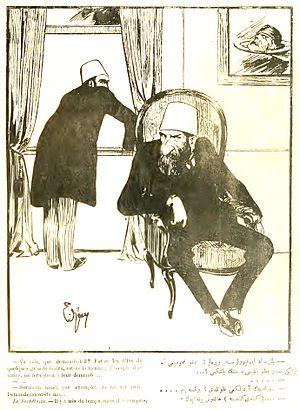
1909 est une année commune commençant un vendredi.